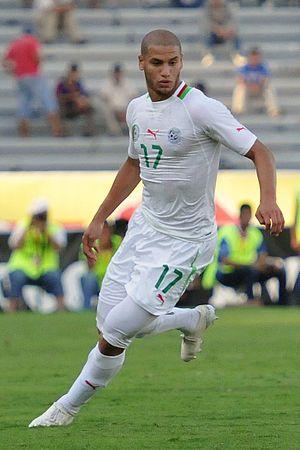
Adlène Guedioura sous le maillot de l'équipe d'Algérie lors du match aller du deuxième tour des qualifications à la CAN 2013, face à la Libye, à Casablanca (Maroc). This file has been extracted from another file&#x3a